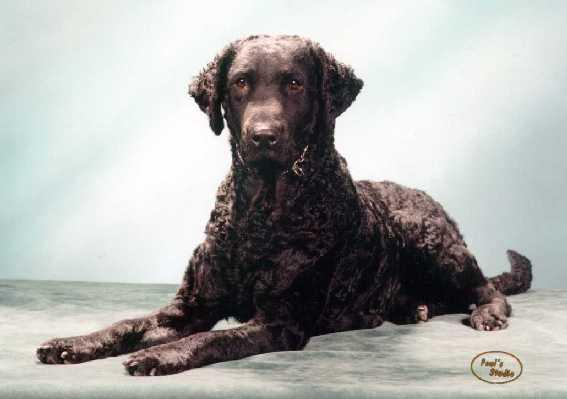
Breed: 202-n000028-curly_coated_retriever